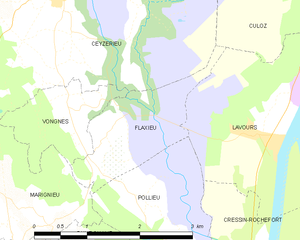
Carte des communes françaises: Flaxieu